Martin Landau

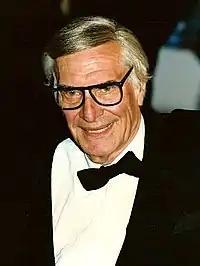
Landau at the 1996 Cannes Film Festival

In the late 1980s, Landau made a career comeback, earning an Academy Award nomination for his role in "" (1988). He said he was grateful to the film's director, Francis Ford Coppola, for the opportunity to play a role he enjoyed: "I've spent a lot of time playing roles that didn't really challenge me," he said. "You want roles that have dimension. The role of Abe Karatz gave me that." He won the Golden Globe Award for his part in the film. In 1989, Landau appeared in Woody Allen's "Crimes and Misdemeanors" (1989) The film is split into two stories: one humorous, one dark in nature. Landau starred in the darker storyline as Judah Rosenthal, a successful ophthalmologist who tries to prevent his mistress, played by Anjelica Huston, from revealing their affair to his wife (Claire Bloom). Landau's character confides his worries to patient and rabbi Sam Waterston as well as his mobster brother Jerry Orbach. Allen remembered of the cast that: